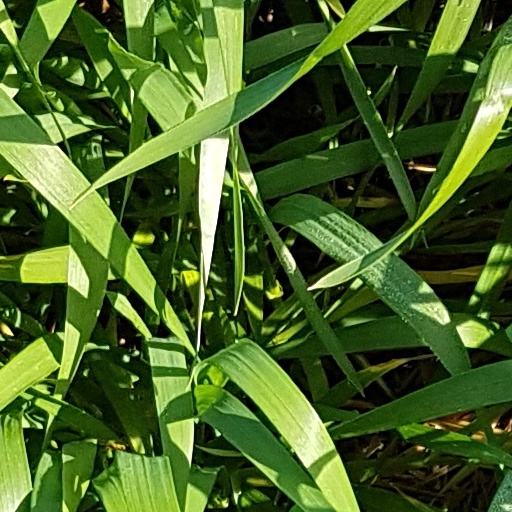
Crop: wheat